K. C. Wu

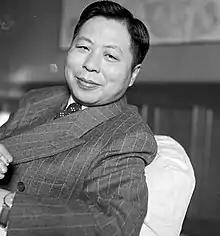
Wu

K. C. Wu (October 21, 1903 – June 6, 1984) was a Chinese political figure and historian. Among other offices, he served as Mayor of Shanghai and as Chairman of the Taiwan Provincial Government.